Raadvad

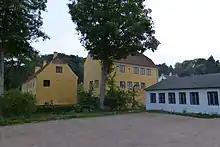
Raadvad

Raadvad Kro ("Raadvad Inn") opened on 27 December 1861 to supplement the income from the factory which experienced a difficult period. With its proximity to Copenhagen and scenic surroundings in the middle of the forest, it was an instant success. The guests included members of the royal family who sometimes lunched there in connection with hunts. However, when the Coast Line opened in 1994, people started to venture further up the coast and in 1916 Raadvad Kro had to close. It was then for a while used as headquarters of the knife factory but reopened as an inn in 1930.